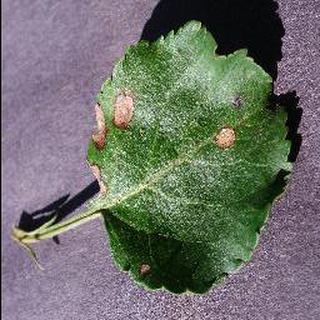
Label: apple_black_rot